Euroscepticism

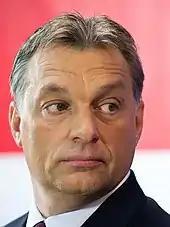
Viktor Orbán, Prime Minister of Hungary

In France there are multiple parties that are Eurosceptic to different degrees, varying from advocating less EU intervention in national affairs, to advocating outright withdrawal from the EU and the Eurozone. These parties belong to all sides of the political spectrum, so the reasons for their Euroscepticism may differ. In the past many French people appeared to be uninterested in such matters, with only 40% of the French electorate voting in the 2009 European Parliament elections.